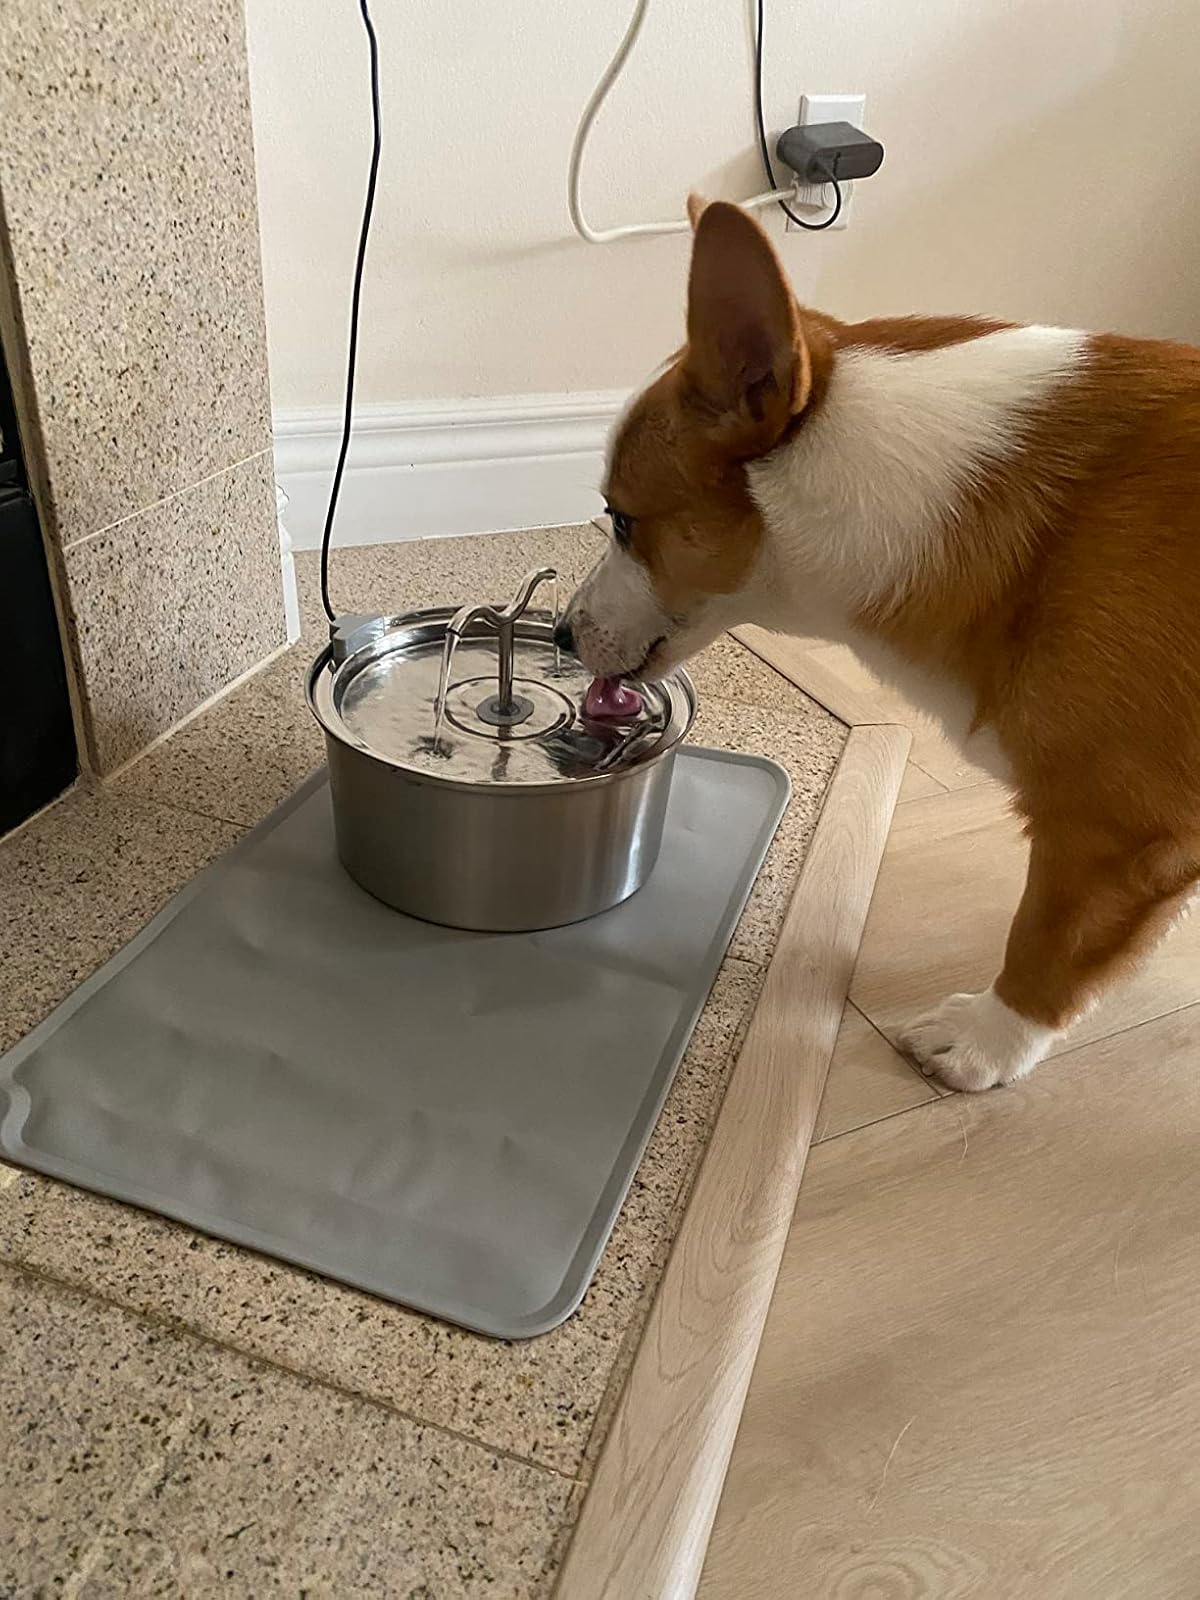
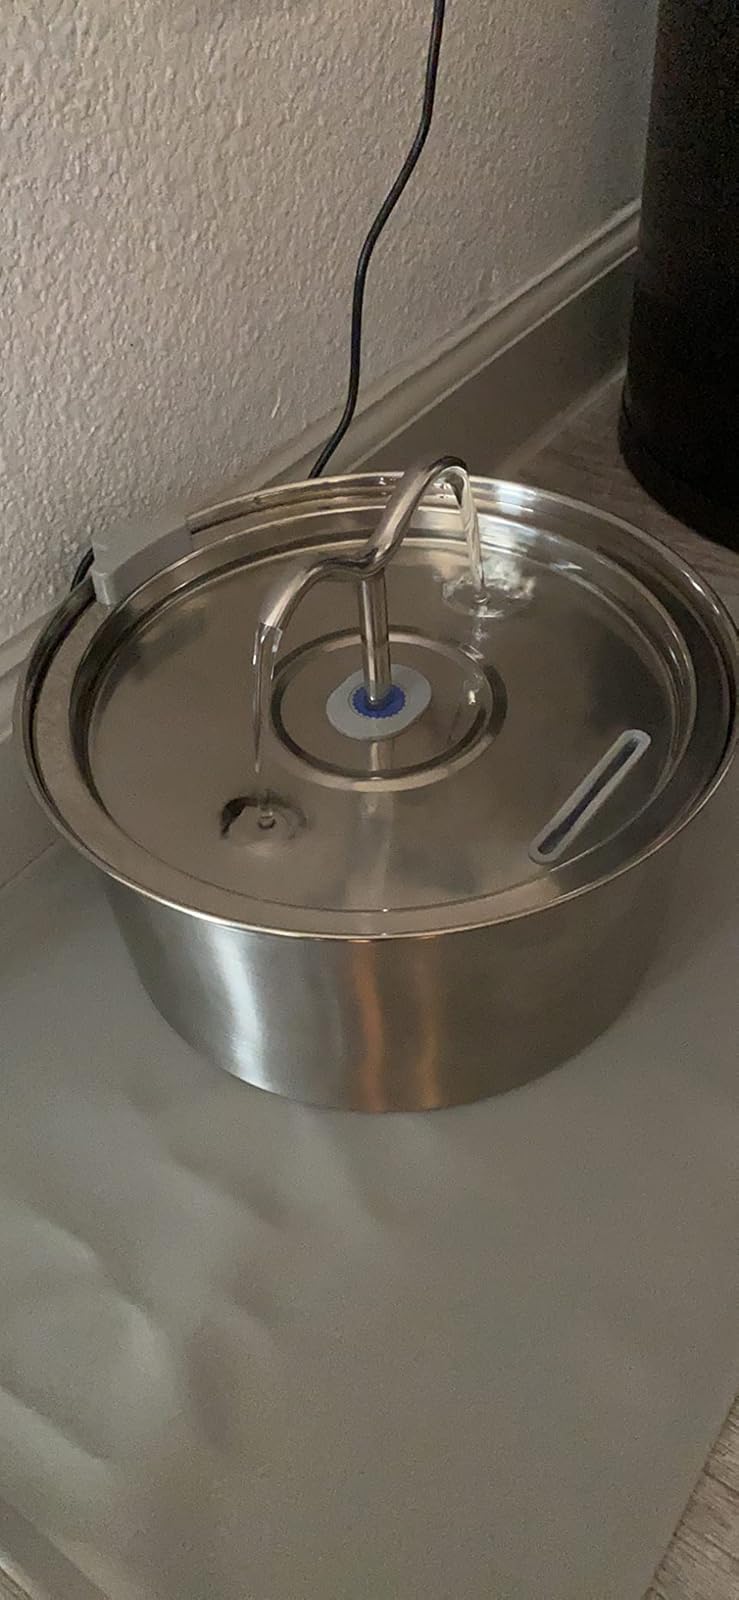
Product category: items_bowl
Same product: yes